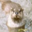
Label: otter